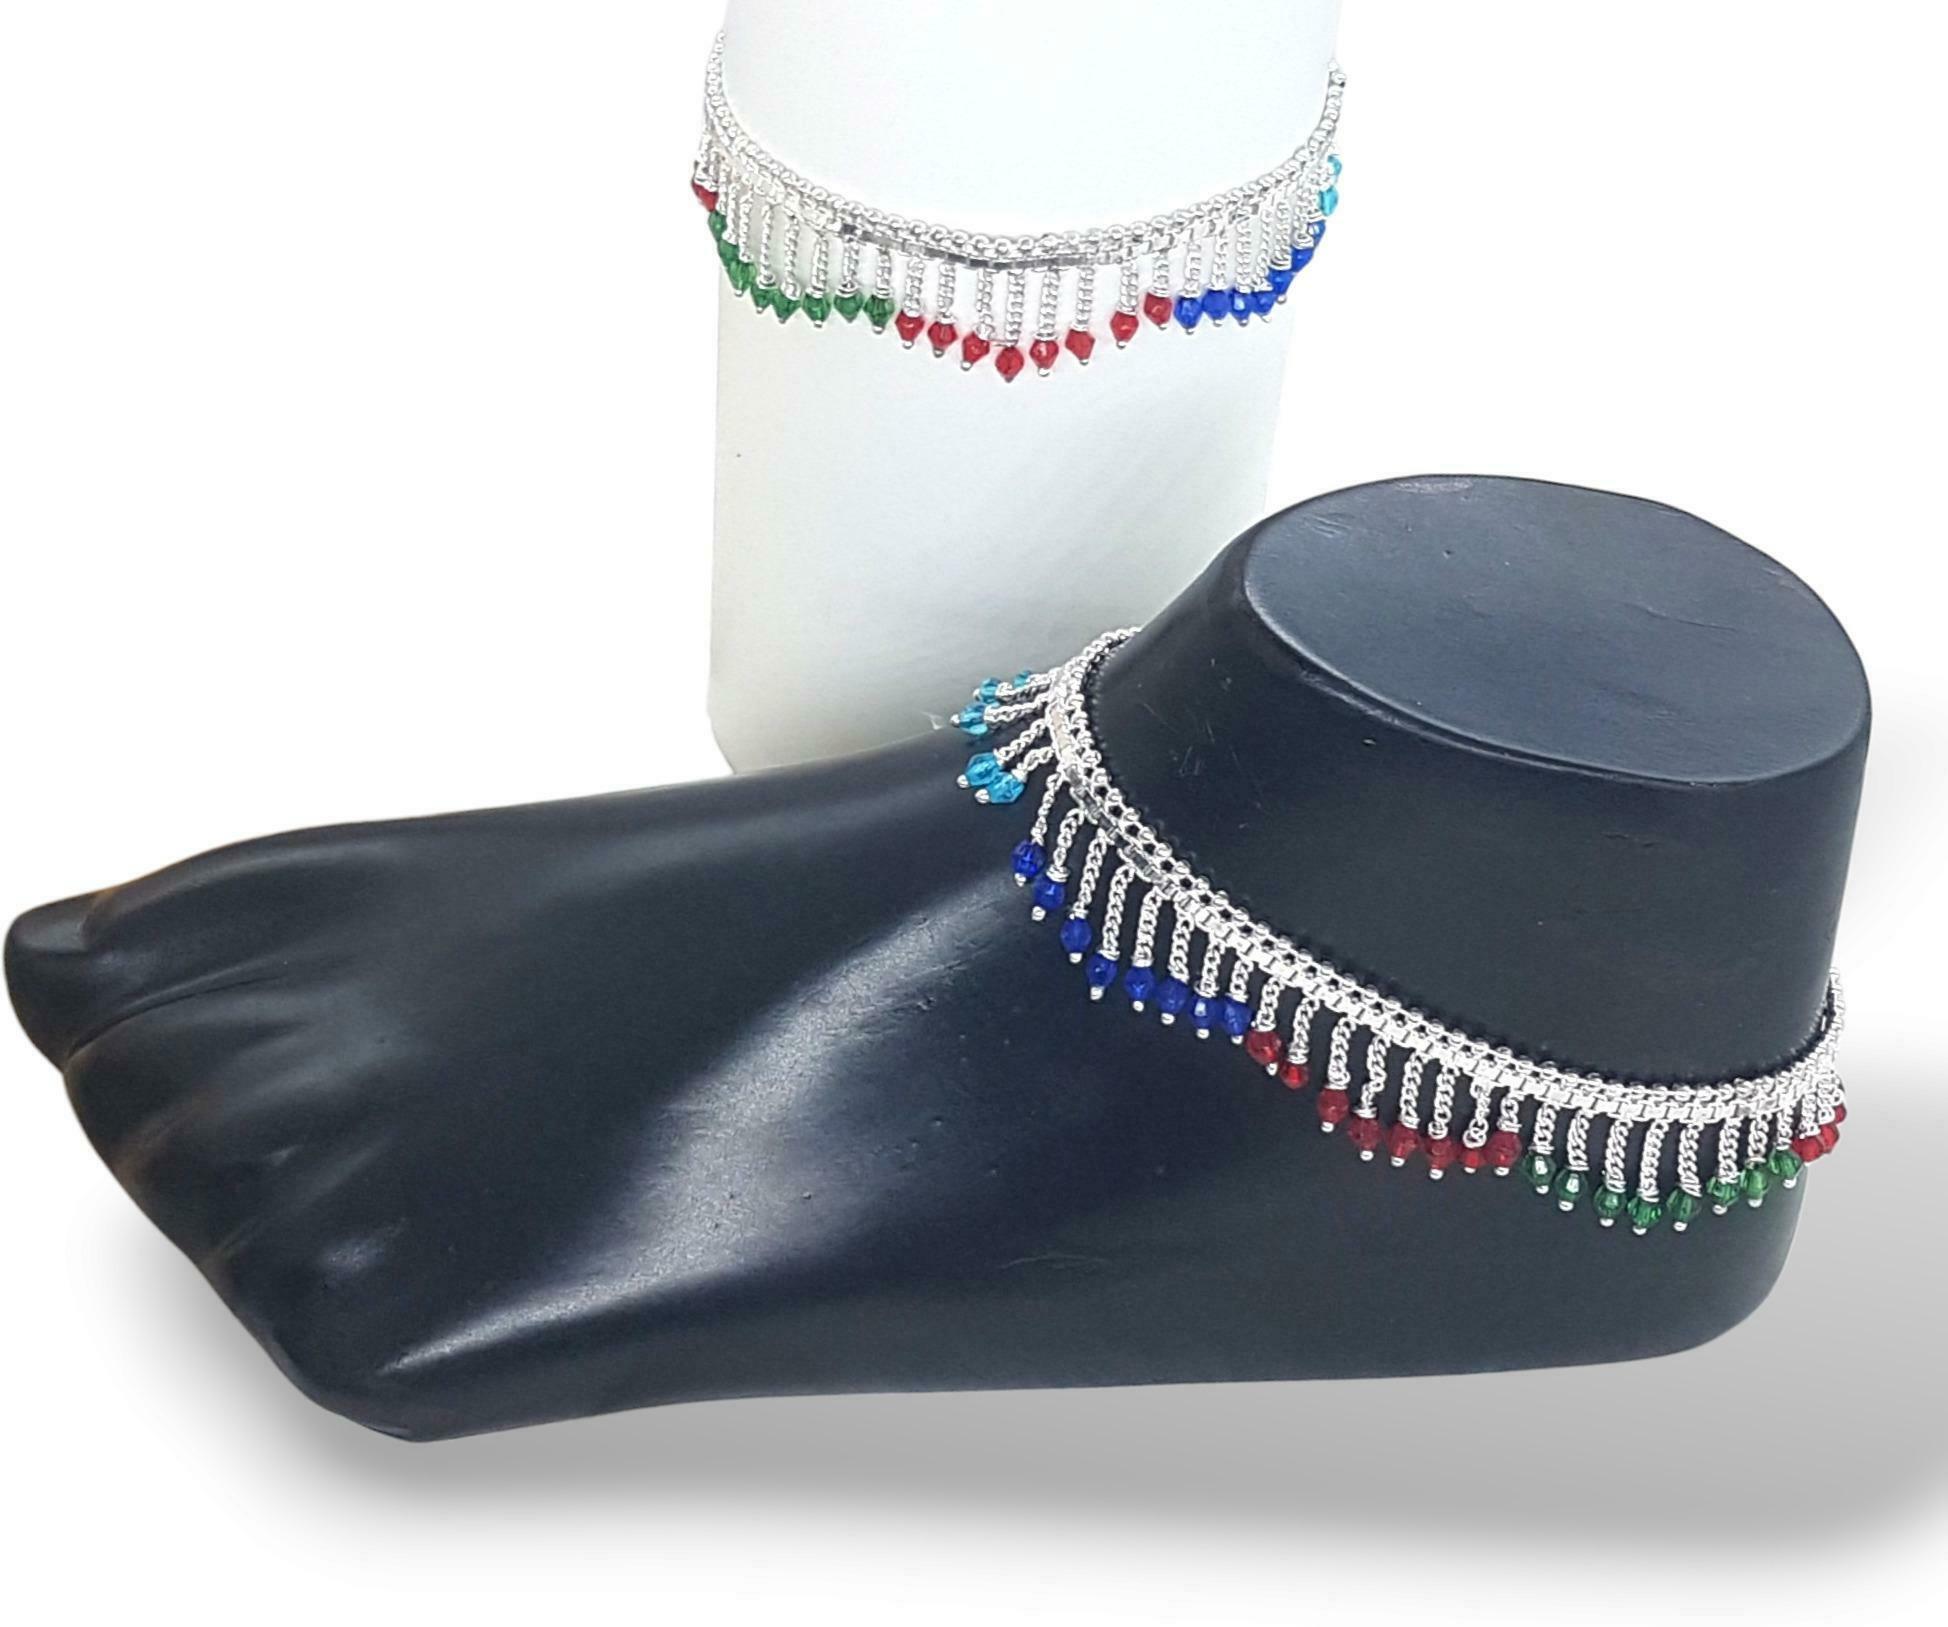
BR Ornaments A429 Alloy Anklet (Pack of 2)
Type: Anklet
Brand: BR Ornaments
Price: Rs. 269
 This silver anklet looks good with all indian outfitsor traditional outfits suitable girls and women of all ages. grab this pair of anklets, you will feel stylish ankle and shining silver anklet will make beautiful, you must buy the sns traders anklets you will never go wrong with the latest design, fancy anklets in silver jewellery.